Busnago

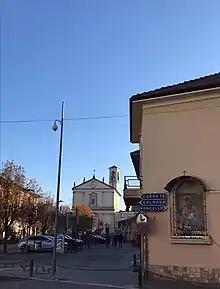
Busnago, town center.

The town lies between the Adda river to the east and the Molgora river to the southwest. Busnago borders 5 towns: Colnago, Roncello, Trezzo, Mezzago and Bellusco.